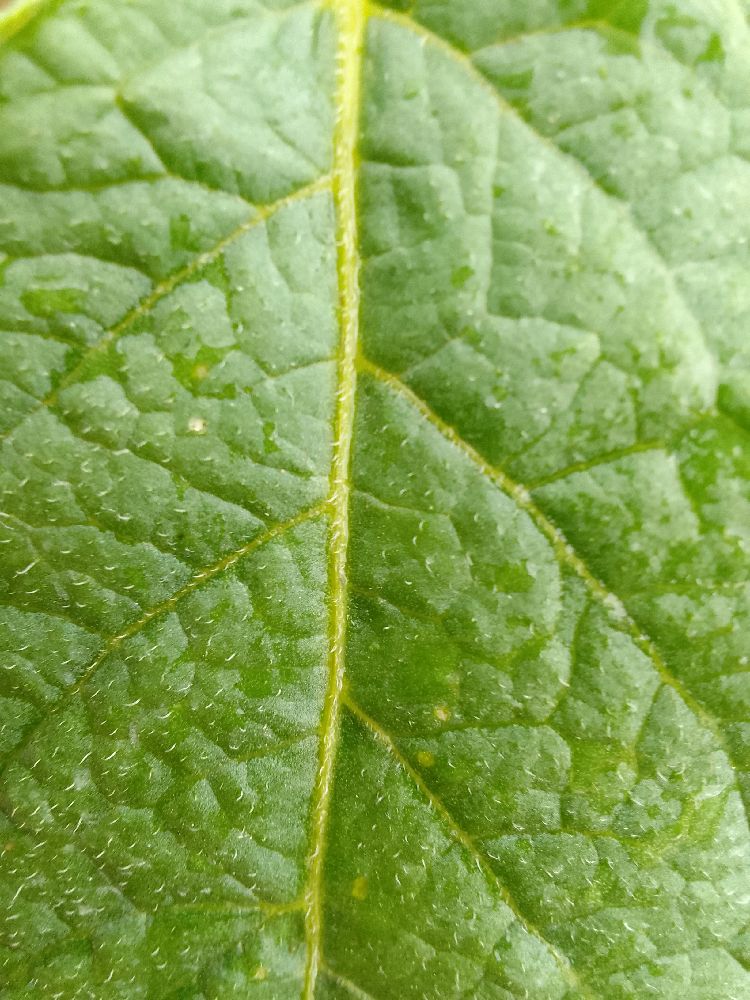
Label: Healthy